Khalid Abdul Samad

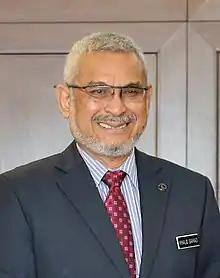
Khalid in 2019

Khalid bin Abdul Samad (Jawi: خالد بن عبدالصمد; born 14 August 1957) is a Malaysian politician who has served as Chairman of Kemubu Agricultural Development Authority (KADA) since December 2024. He had served as the Minister of Federal Territories in the Pakatan Harapan (PH) administration under former Prime Minister Mahathir Mohamad from July 2018 to the collapse of the PH administration in February 2020 and the Member of Parliament (MP) for Shah Alam from March 2008 to November 2022. He is a member, Communications Director and State Chairman of the Federal Territories of the National Trust Party (AMANAH), a component party of the PH coalition and was a member of the Malaysian Islamic Party (PAS), a former component party of the former Pakatan Rakyat (PR) and Barisan Alternatif (BA) coalitions. He is also the younger brother of Shahrir Abdul Samad, former Minister and MP of the United Malays National Organisation (UMNO), a component party of the Barisan Nasional (BN) coalition. Before PH and BN established political cooperation and formed the federal coalition government in November 2022, they were opposing politically as both of them were in opposing political sides.